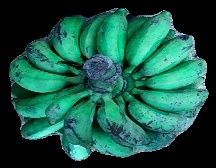
Variety: rasbale
Grade: grade3